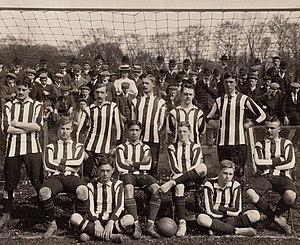
L'équipe de Belgique de football en 1907 dispute trois rencontres désormais habituelles contre les Pays-Bas et la France.